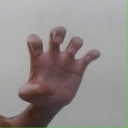
अक्षर: झ